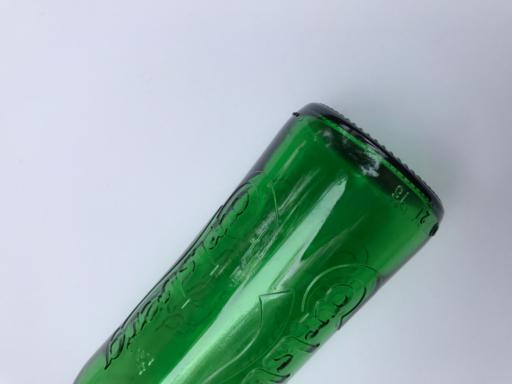
Waste category: glass